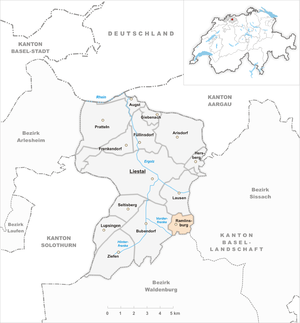
Ramlinsburg est une commune suisse du canton de Bâle-Campagne, située dans le district de Liestal.